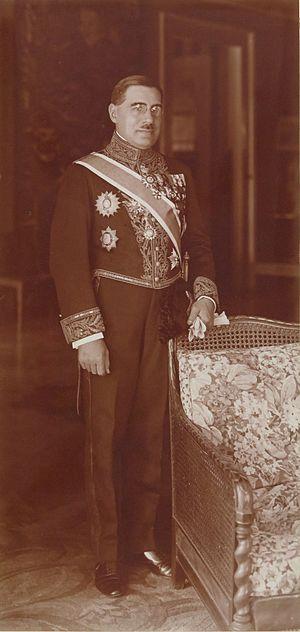
Albert Bodard.
Césaire Auguste Albert Bodard, né le 10 janvier 1883 à La Rochelle et décédé le 18 octobre 1969, est un diplomate français.